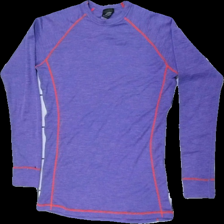
View: front
Type: Top
Category: Ladies
Brand: Everest
Colors: Purple, Orange
Material: 100% wool
Cut: Regular, C-collar
Size: 38
Season: Winter
Price range: 100-150
Recommended usage: Reuse
Description: Purple top with orange seams from Everest, size 38. Good condition.